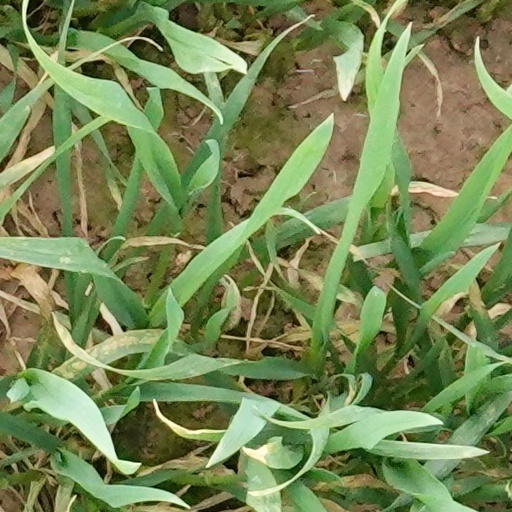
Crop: wheat